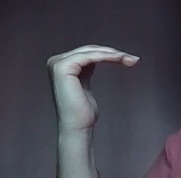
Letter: haa